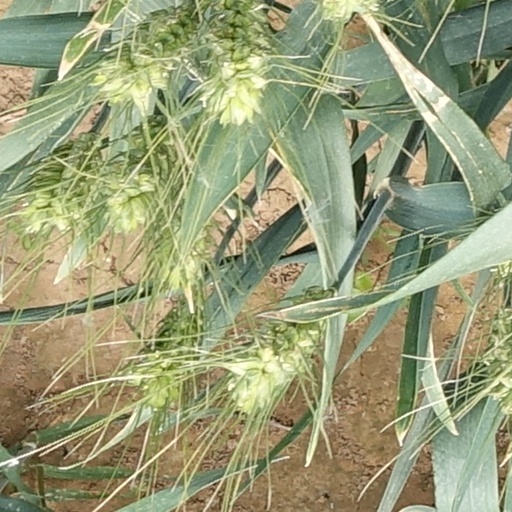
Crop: wheat